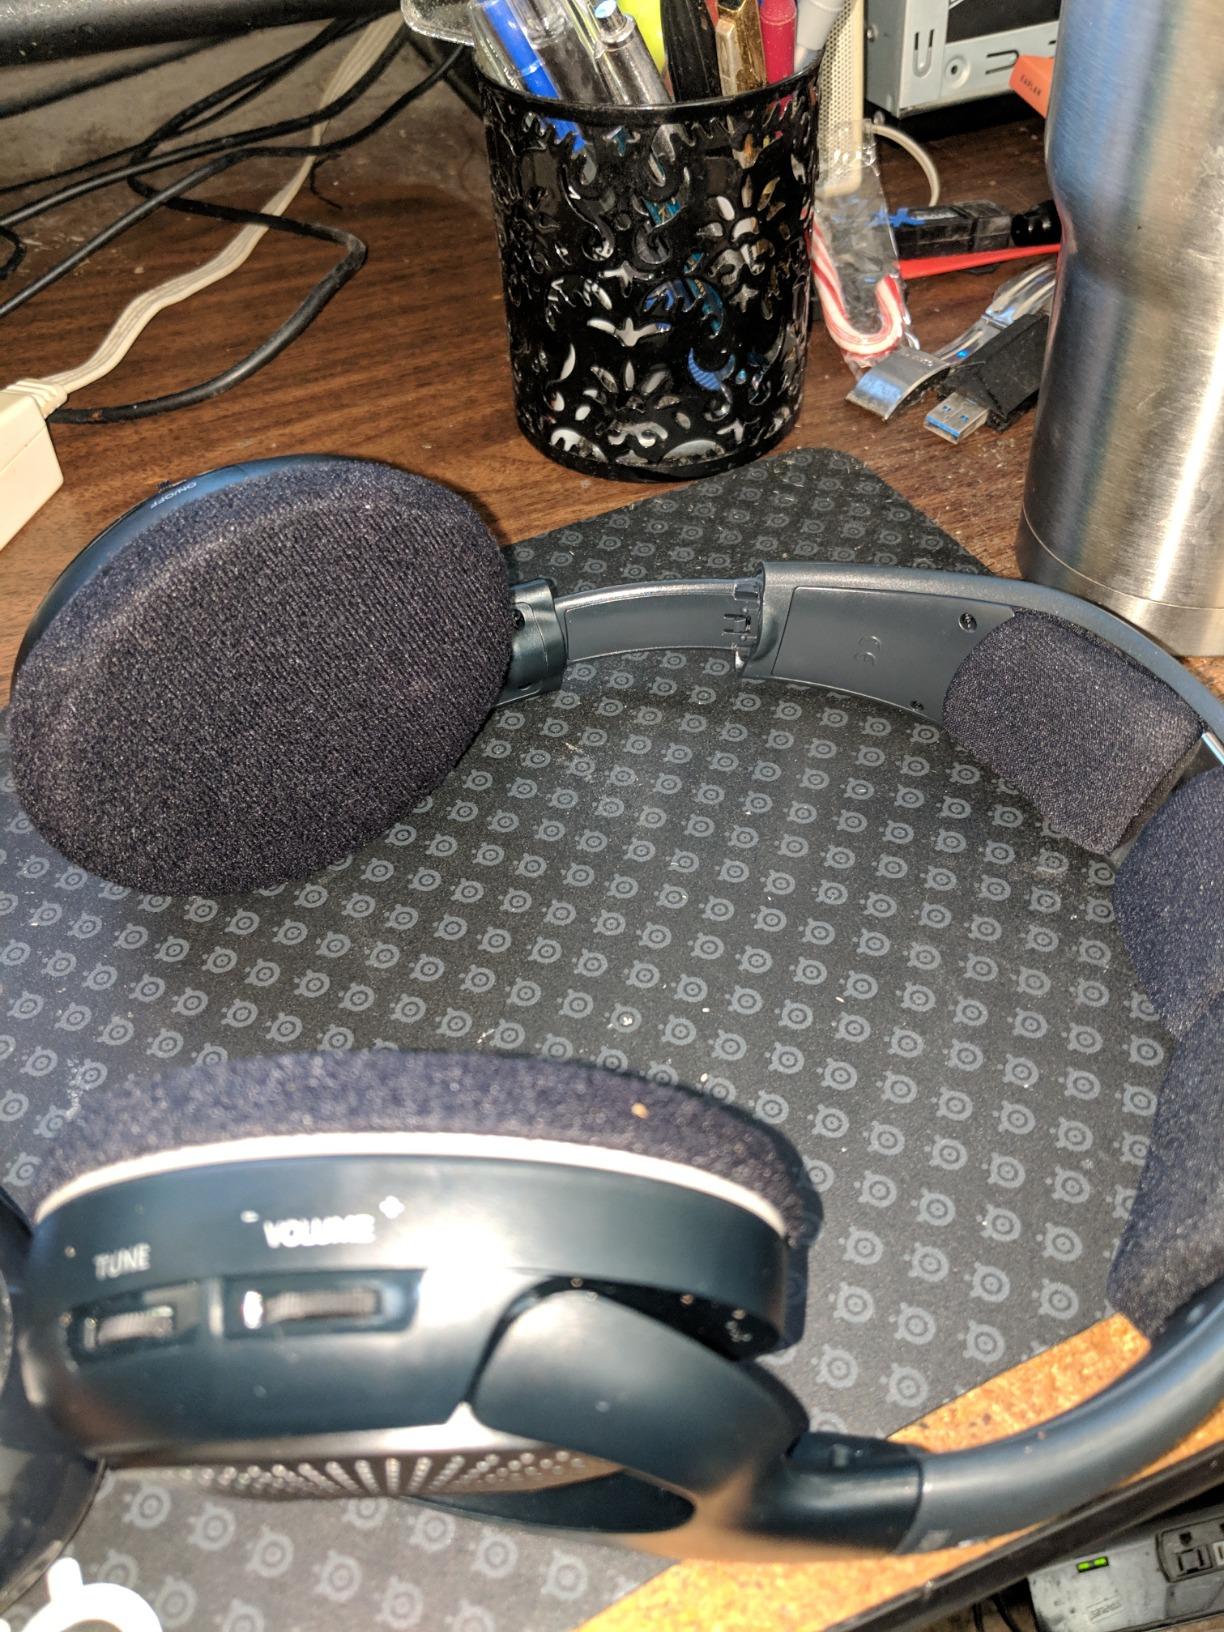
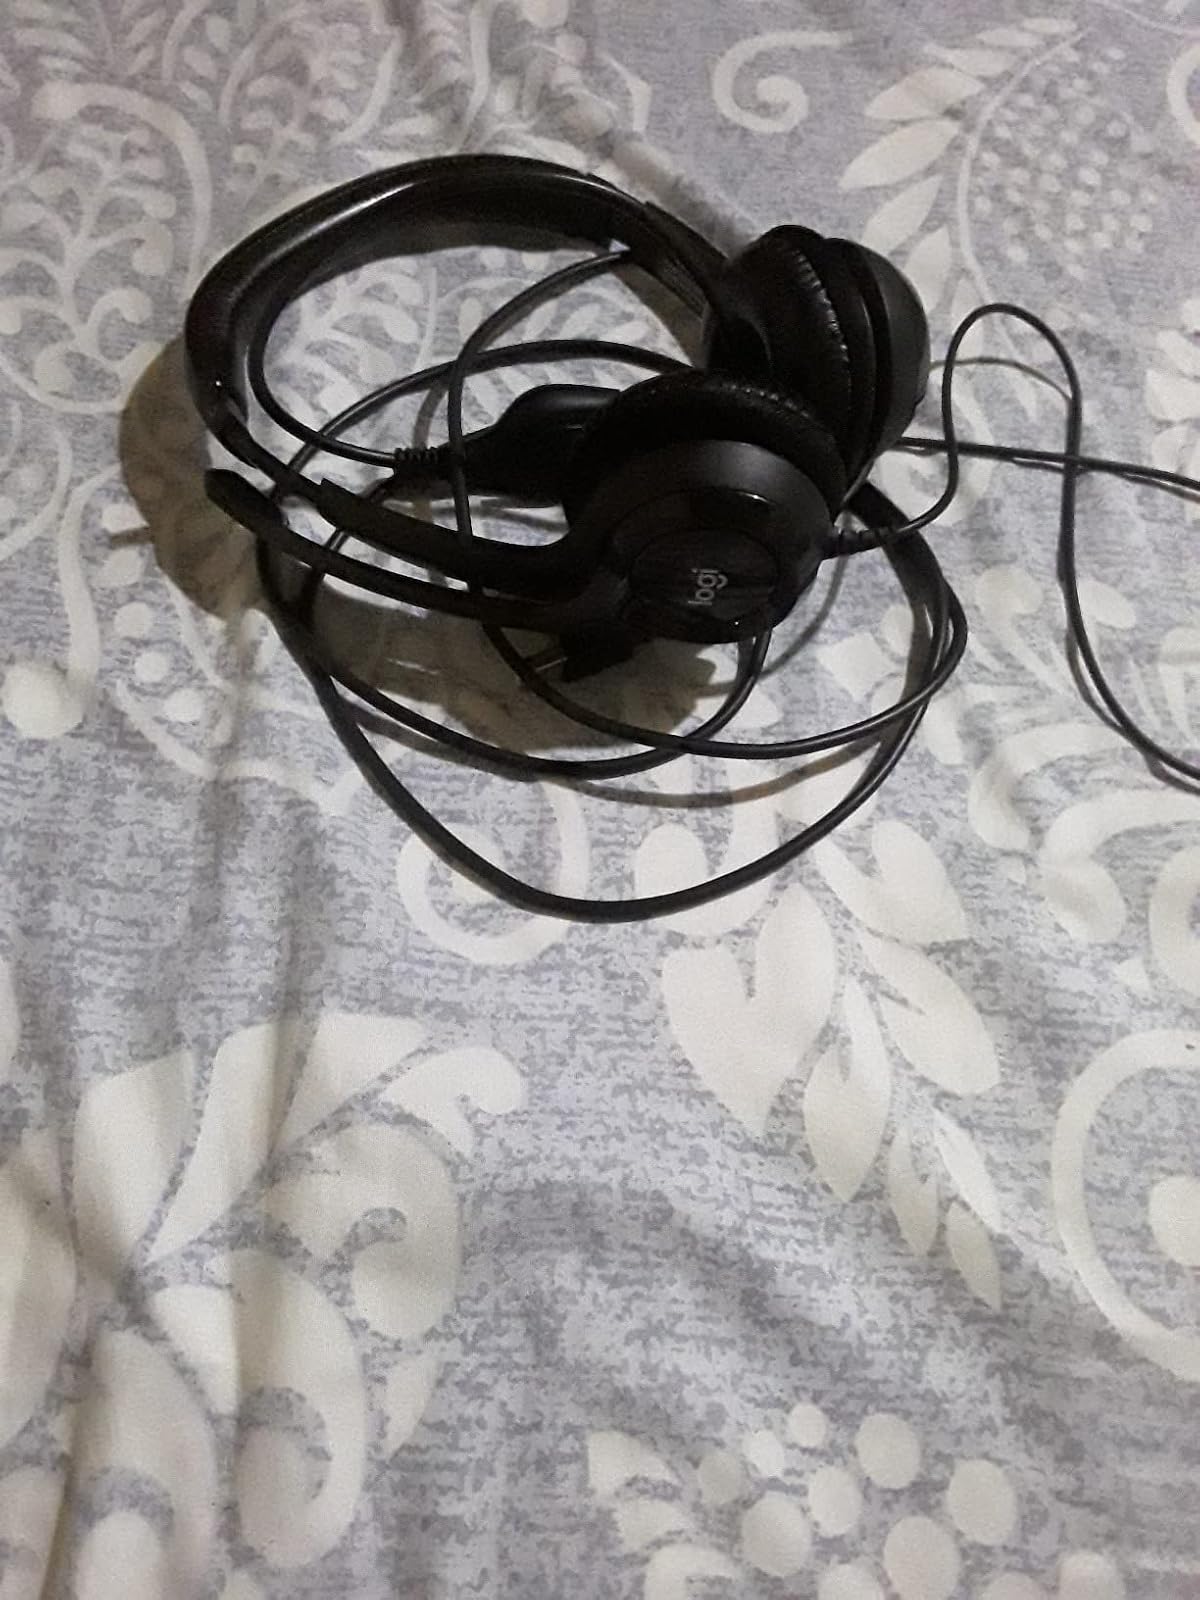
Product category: headphones
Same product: no